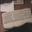
Label: keyboard